Woodside, Cumbria

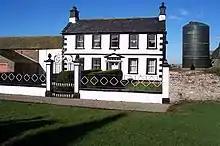
Kirkland Hall Farm - one of the grade II listed buildings in the parish

Woodside is a civil parish in the Cumberland district, Cumbria, England. At the 2011 census it had a population of 516. The parish has an area of